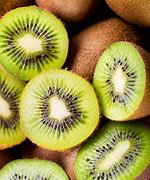
Label: Kiwi